Czech Supercup

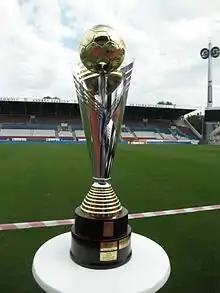
Czech Supercup in Andrův stadion.

The Czech Supercup was an annual football match between the winners of the Czech First League and the Czech Cup, organised by the Czech Football Association. It was last sponsored by Synot Tip and was therefore officially known as the Synot Tip Supercup. The Czech Supercup was discontinued in 2015 and replaced by the Czech-Slovak Supercup from 2017 onward.